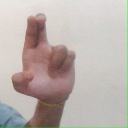
अक्षर: आ